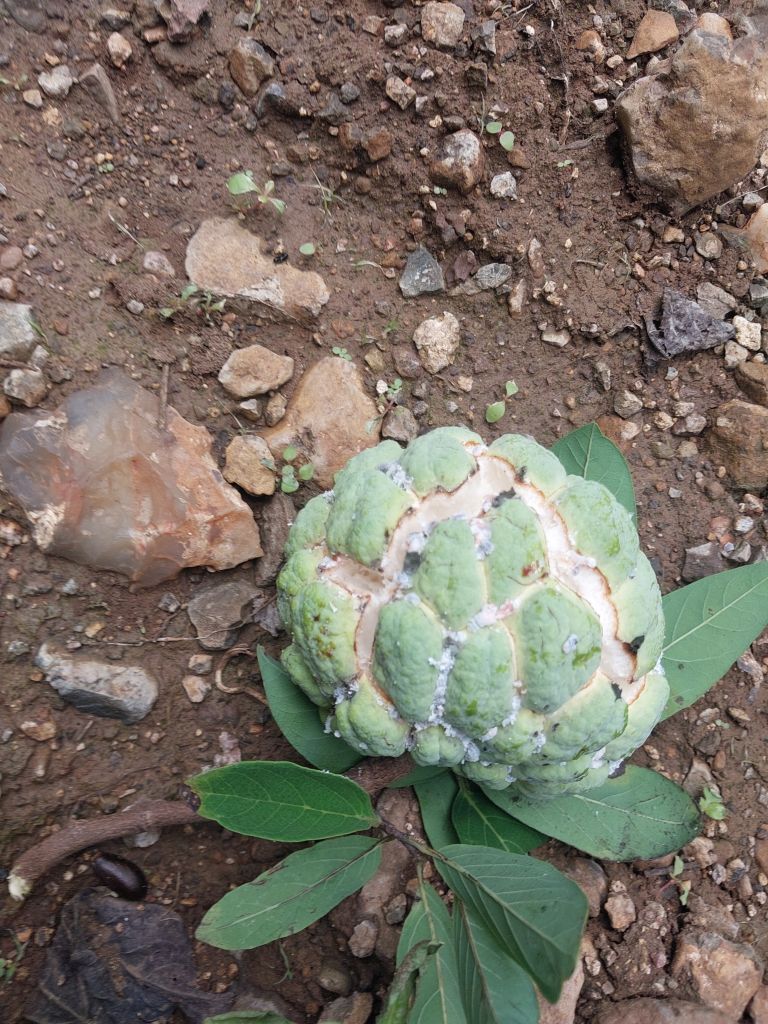
Disease label: Mealy Bug